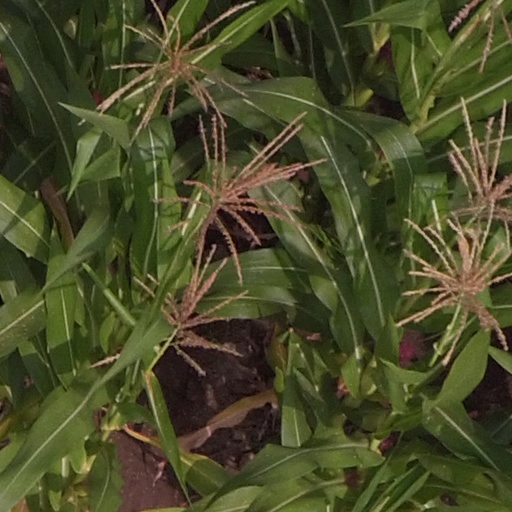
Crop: maize; corn